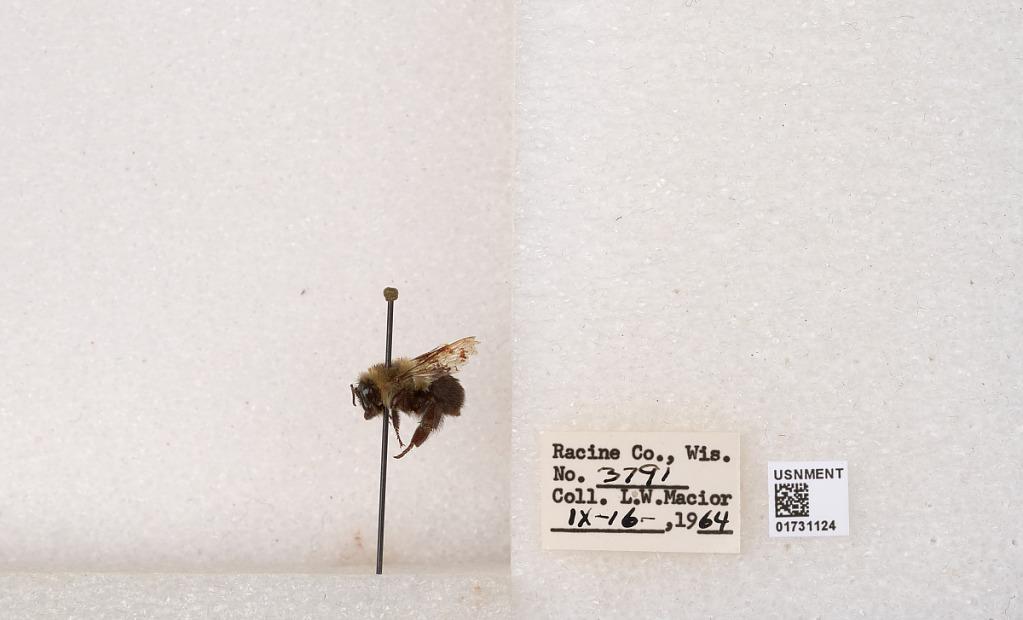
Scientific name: Bombus impatiens Cresson
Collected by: L. Macior
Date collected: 1964-9-16
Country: United States
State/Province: Wisconsin
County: Racine
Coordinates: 42.7299, -87.8123